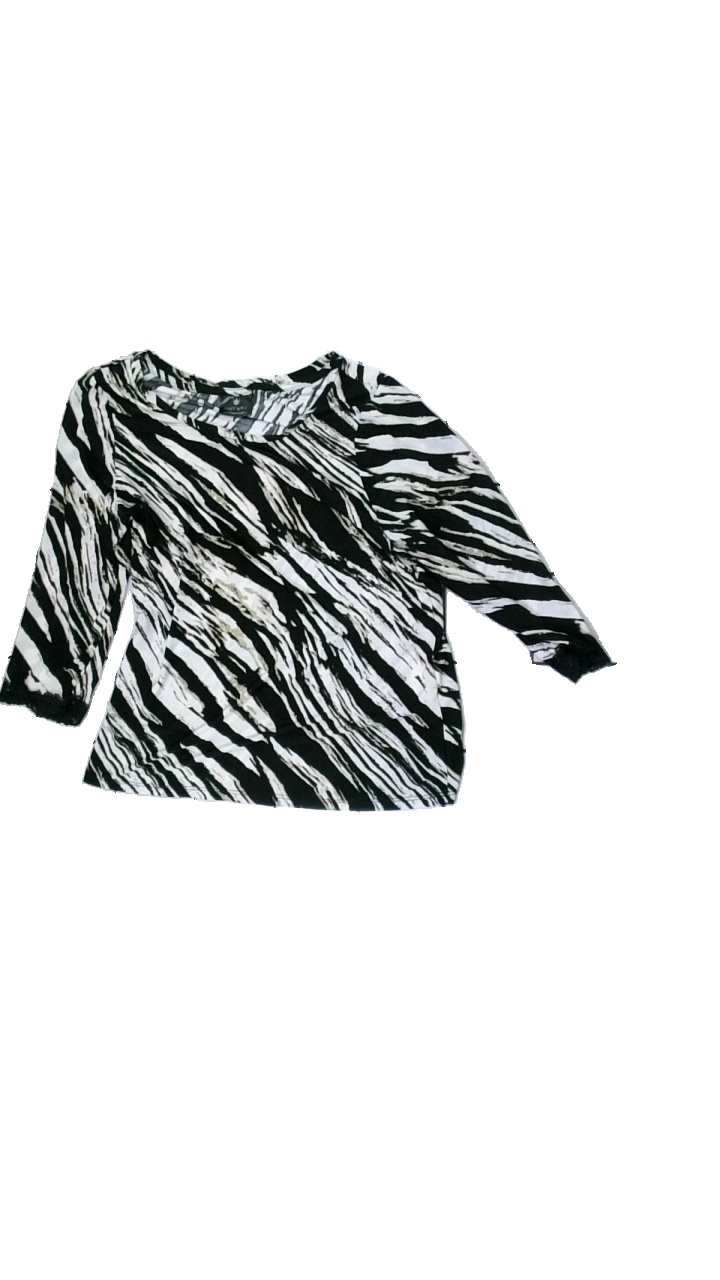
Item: Top (Ladies)
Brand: Any Way
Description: Black, white and beige top with animal print
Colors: Black, Grey, White
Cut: C-collar, Regular
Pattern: Animal print
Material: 100% Polyester
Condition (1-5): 2
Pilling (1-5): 5
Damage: Pulled threads
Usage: Recycle
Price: <50